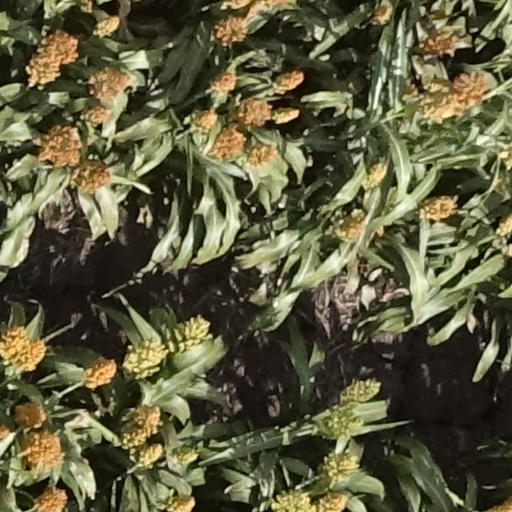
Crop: sorghum